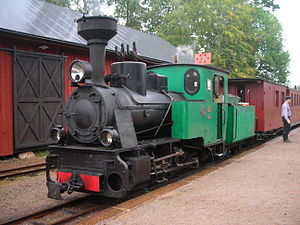
Ohsbanen
Polsk lokomotiv standser ved perronen i Ohs Bruk